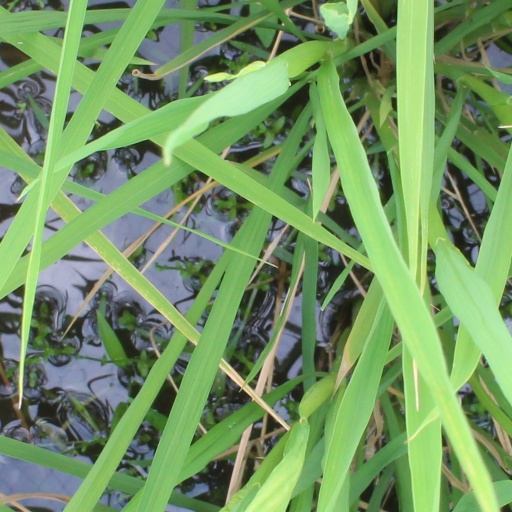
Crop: rice